Extra (American TV program)

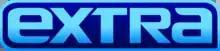

Extra (originally titled Extra: The Entertainment Magazine from 1994 to 1996) is an American syndicated news broadcasting newsmagazine that is distributed by Warner Bros. Television Distribution and premiered on September 5, 1994. The program serves as a straight rundown of news headlines and gossip throughout the entertainment industry, providing coverage of events and celebrities; however, since 2013, it has also placed an even greater emphasis on interviews and insider previews of upcoming film and television projects. , the program's weekday broadcasts are anchored by Billy Bush, with the weekend editions co-anchored by Billy Bush and Mona Kosar Abdi.